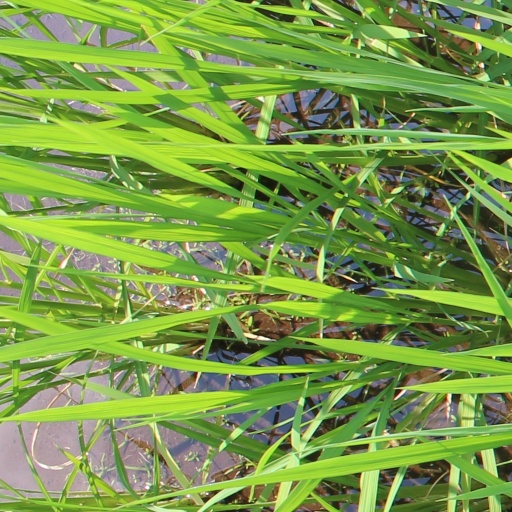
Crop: rice